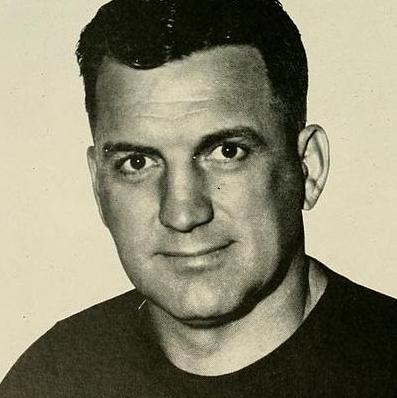
Age: 41